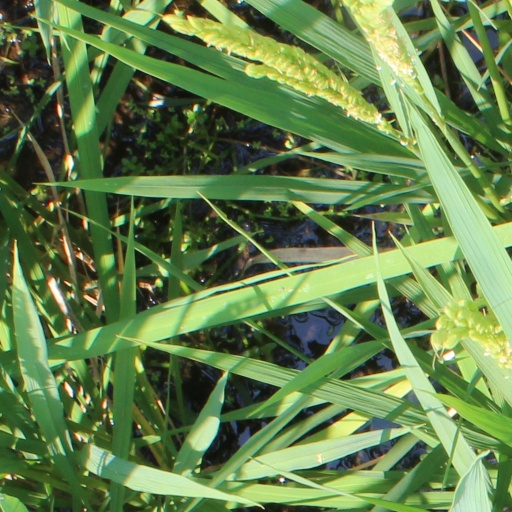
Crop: rice